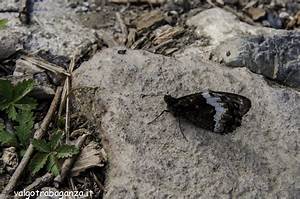
Label: butterfly